Stanisław Świtalski

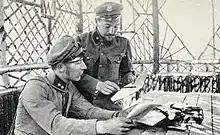
Stanisław Świtalski (on the right) and Lt. Józef Gigiel-Melechowicz during their period of service in the Legions

From November 3, 1918, he was serving in the Polish Armed Forces, he took part as the commander of the staff company of the Lwów Brigade in the Battle of Lemberg that year. He was wounded during the fighting. During the Polish–Soviet War, he commanded a battalion in the 6th Infantry Regiment of the Legions, and then served as deputy commander of this regiment in the years 1920–1922.